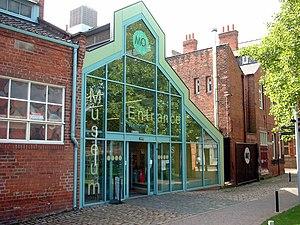
Cette liste des musées du East Riding of Yorkshire contient des musées qui sont définis dans ce contexte comme des institutions qui recueillent et soignent des objets d'intérêt culturel, artistique, scientifique ou historique. leurs collections ou expositions connexes disponibles pour la consultation publique. Sont également inclus les galeries d'art à but non lucratif et les galeries d'art universitaires. Les musées virtuels ne sont pas inclus.